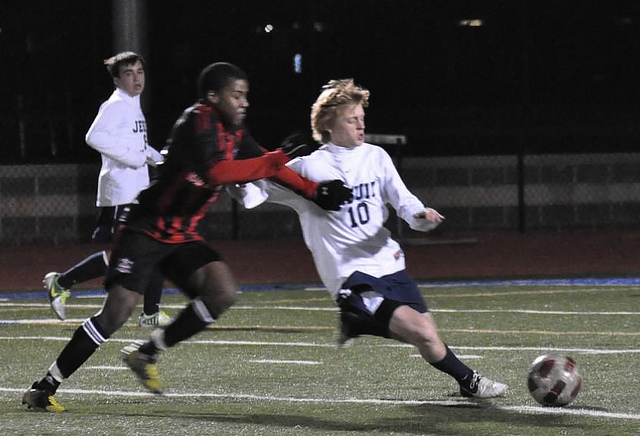
user: Given an image and a question. Answer the question in a short answer. Question: How many players are on the field during a regulation game? Short Answer:
assistant: 22